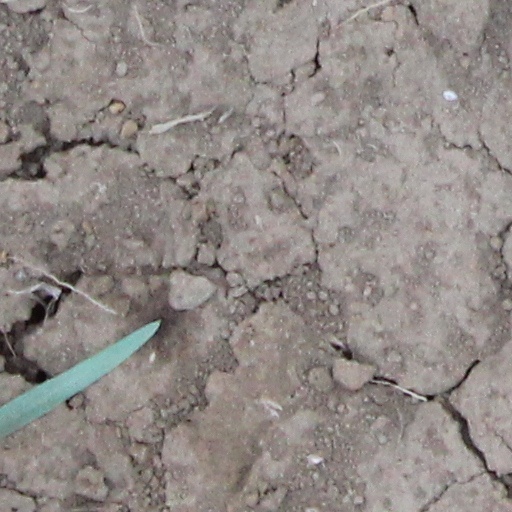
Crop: wheat